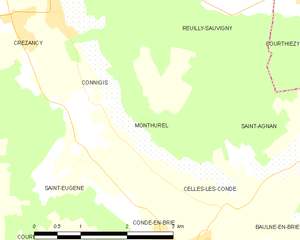
Carte des communes françaises: Monthurel